Marc Staal

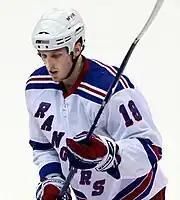
Staal during a game in the 2009 Stanley Cup playoffs

In the summer of 2009, Marc and his brothers Eric and Jordan were invited to try out for a Team Canada roster spot for the 2010 Winter Olympics in Vancouver. However, when the team was named on December 30, 2009, Eric was the only Staal named to the squad.